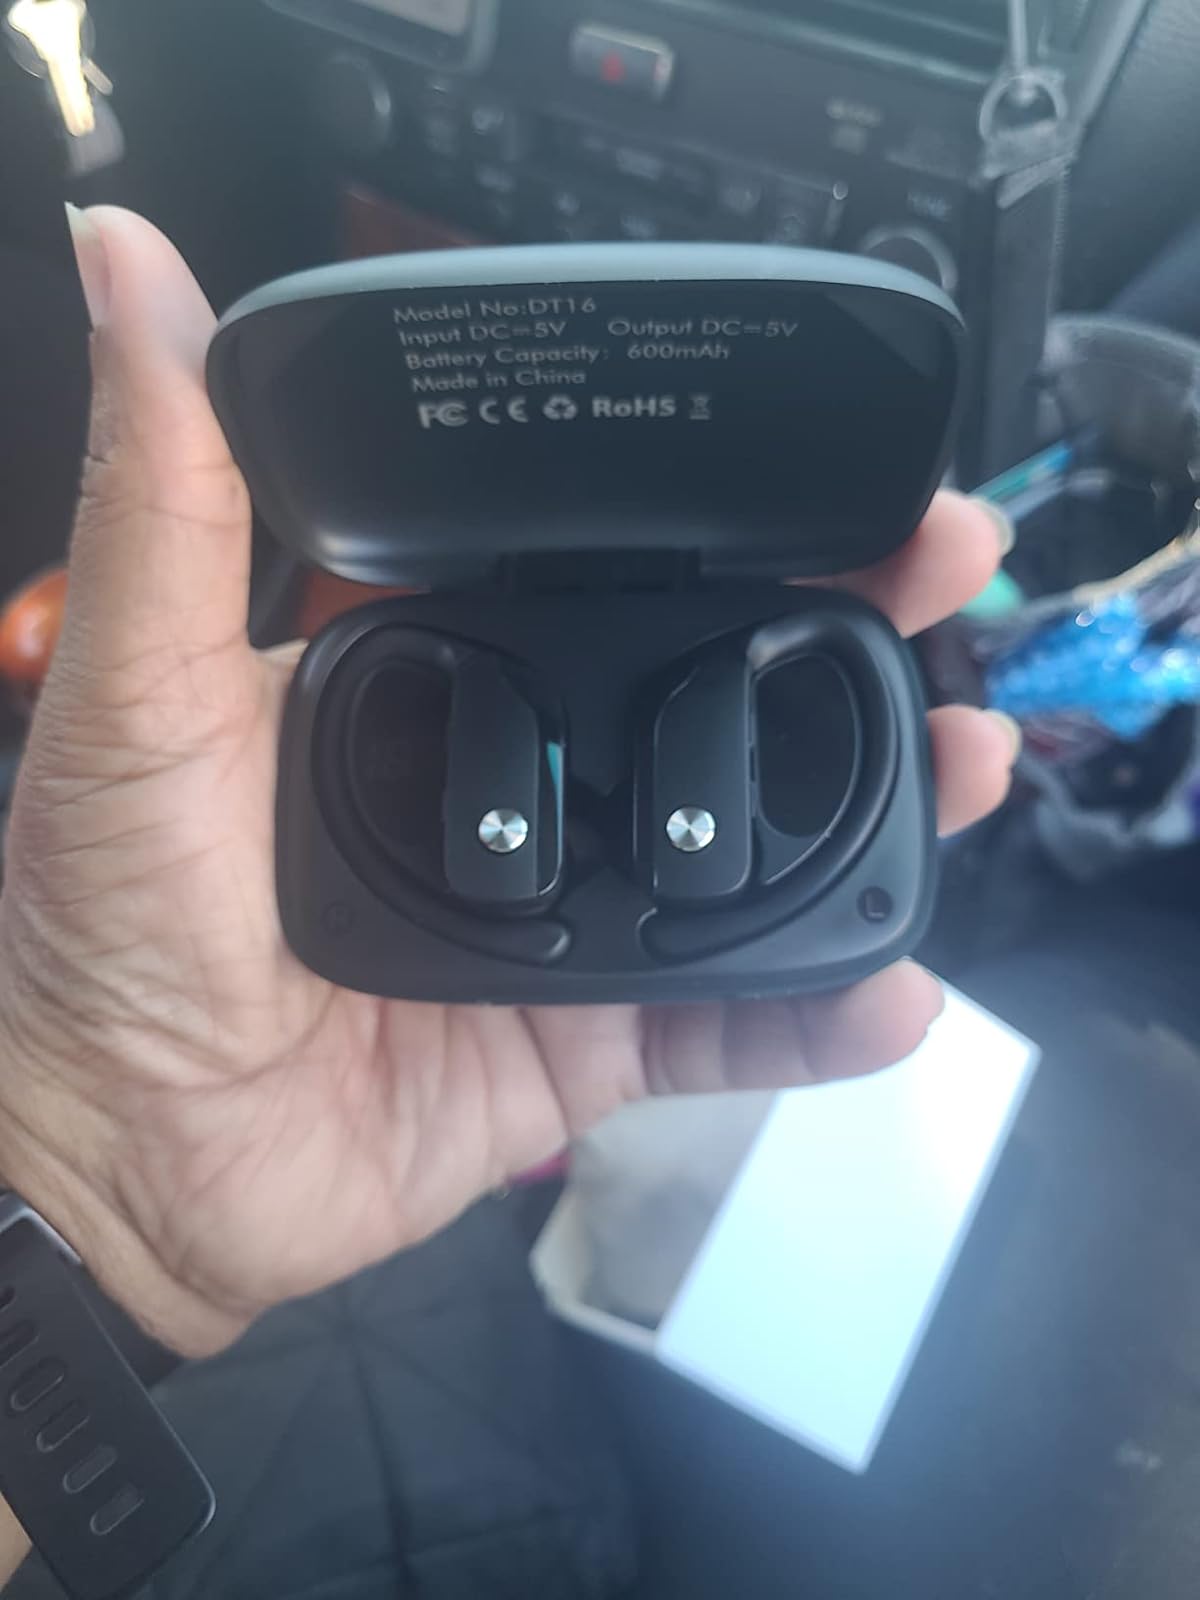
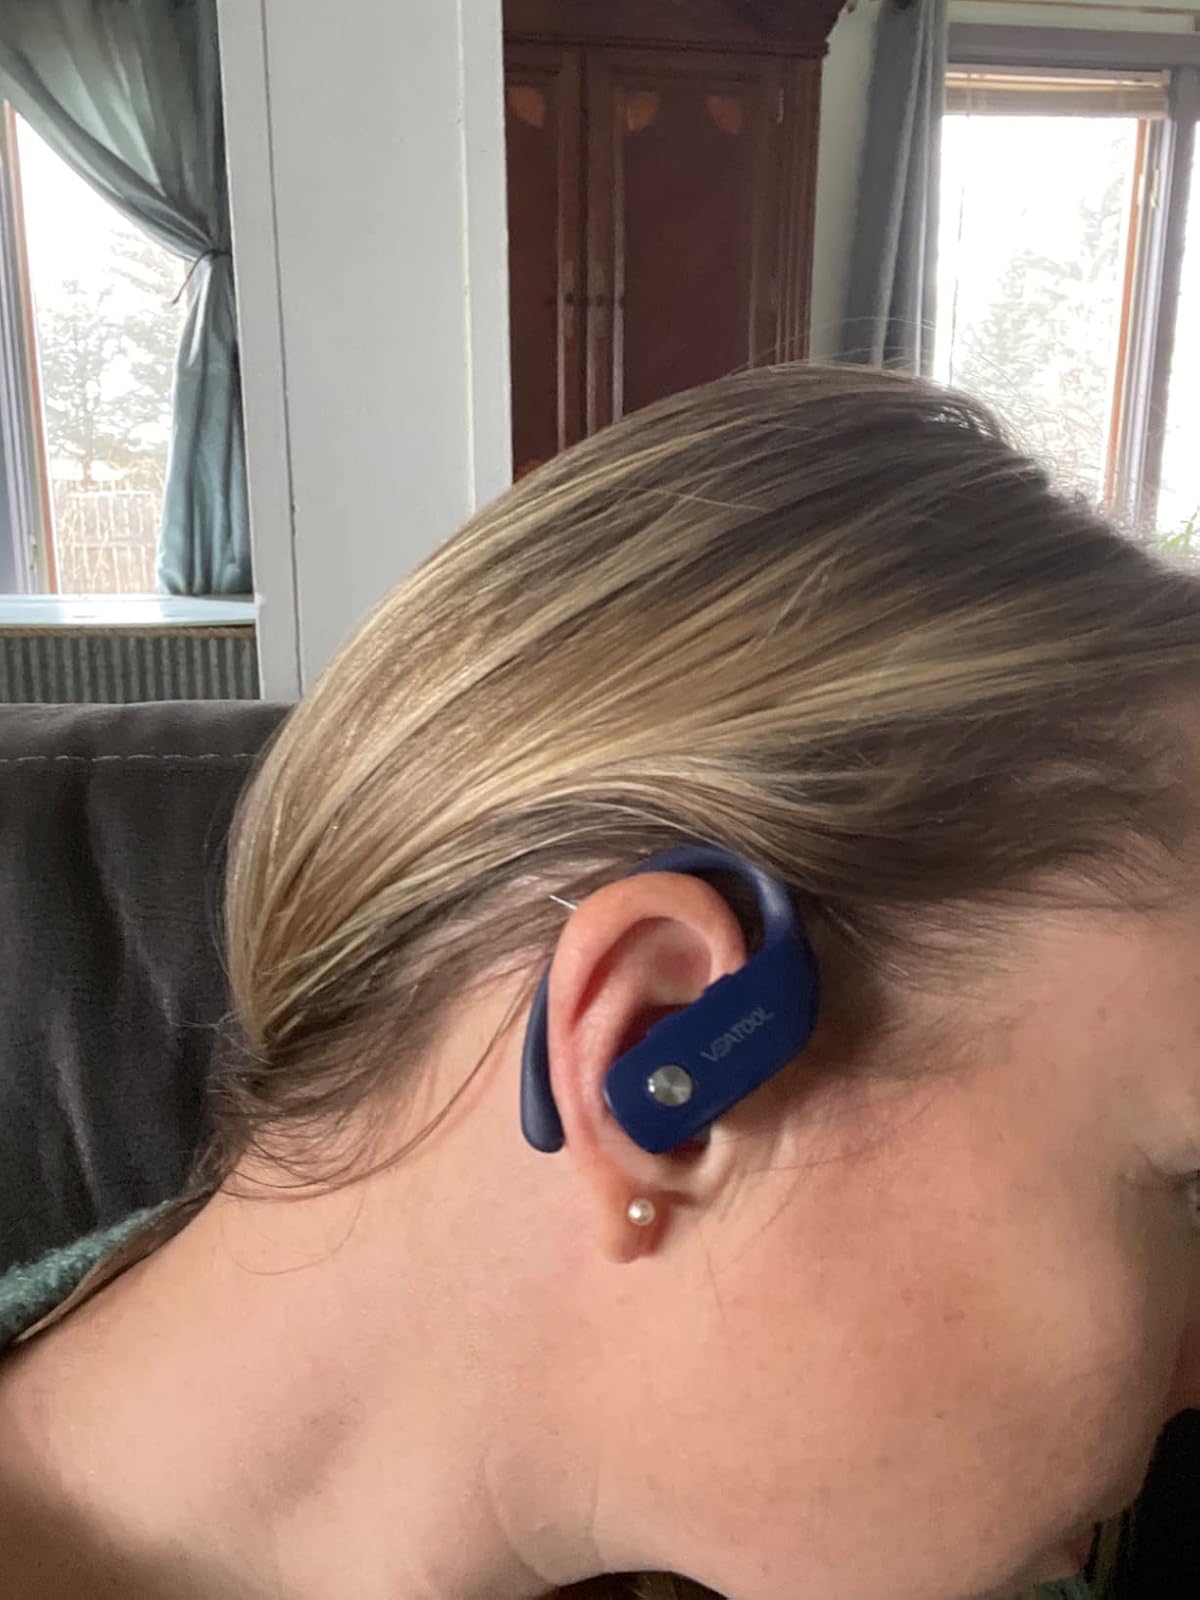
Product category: earbuds
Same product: no